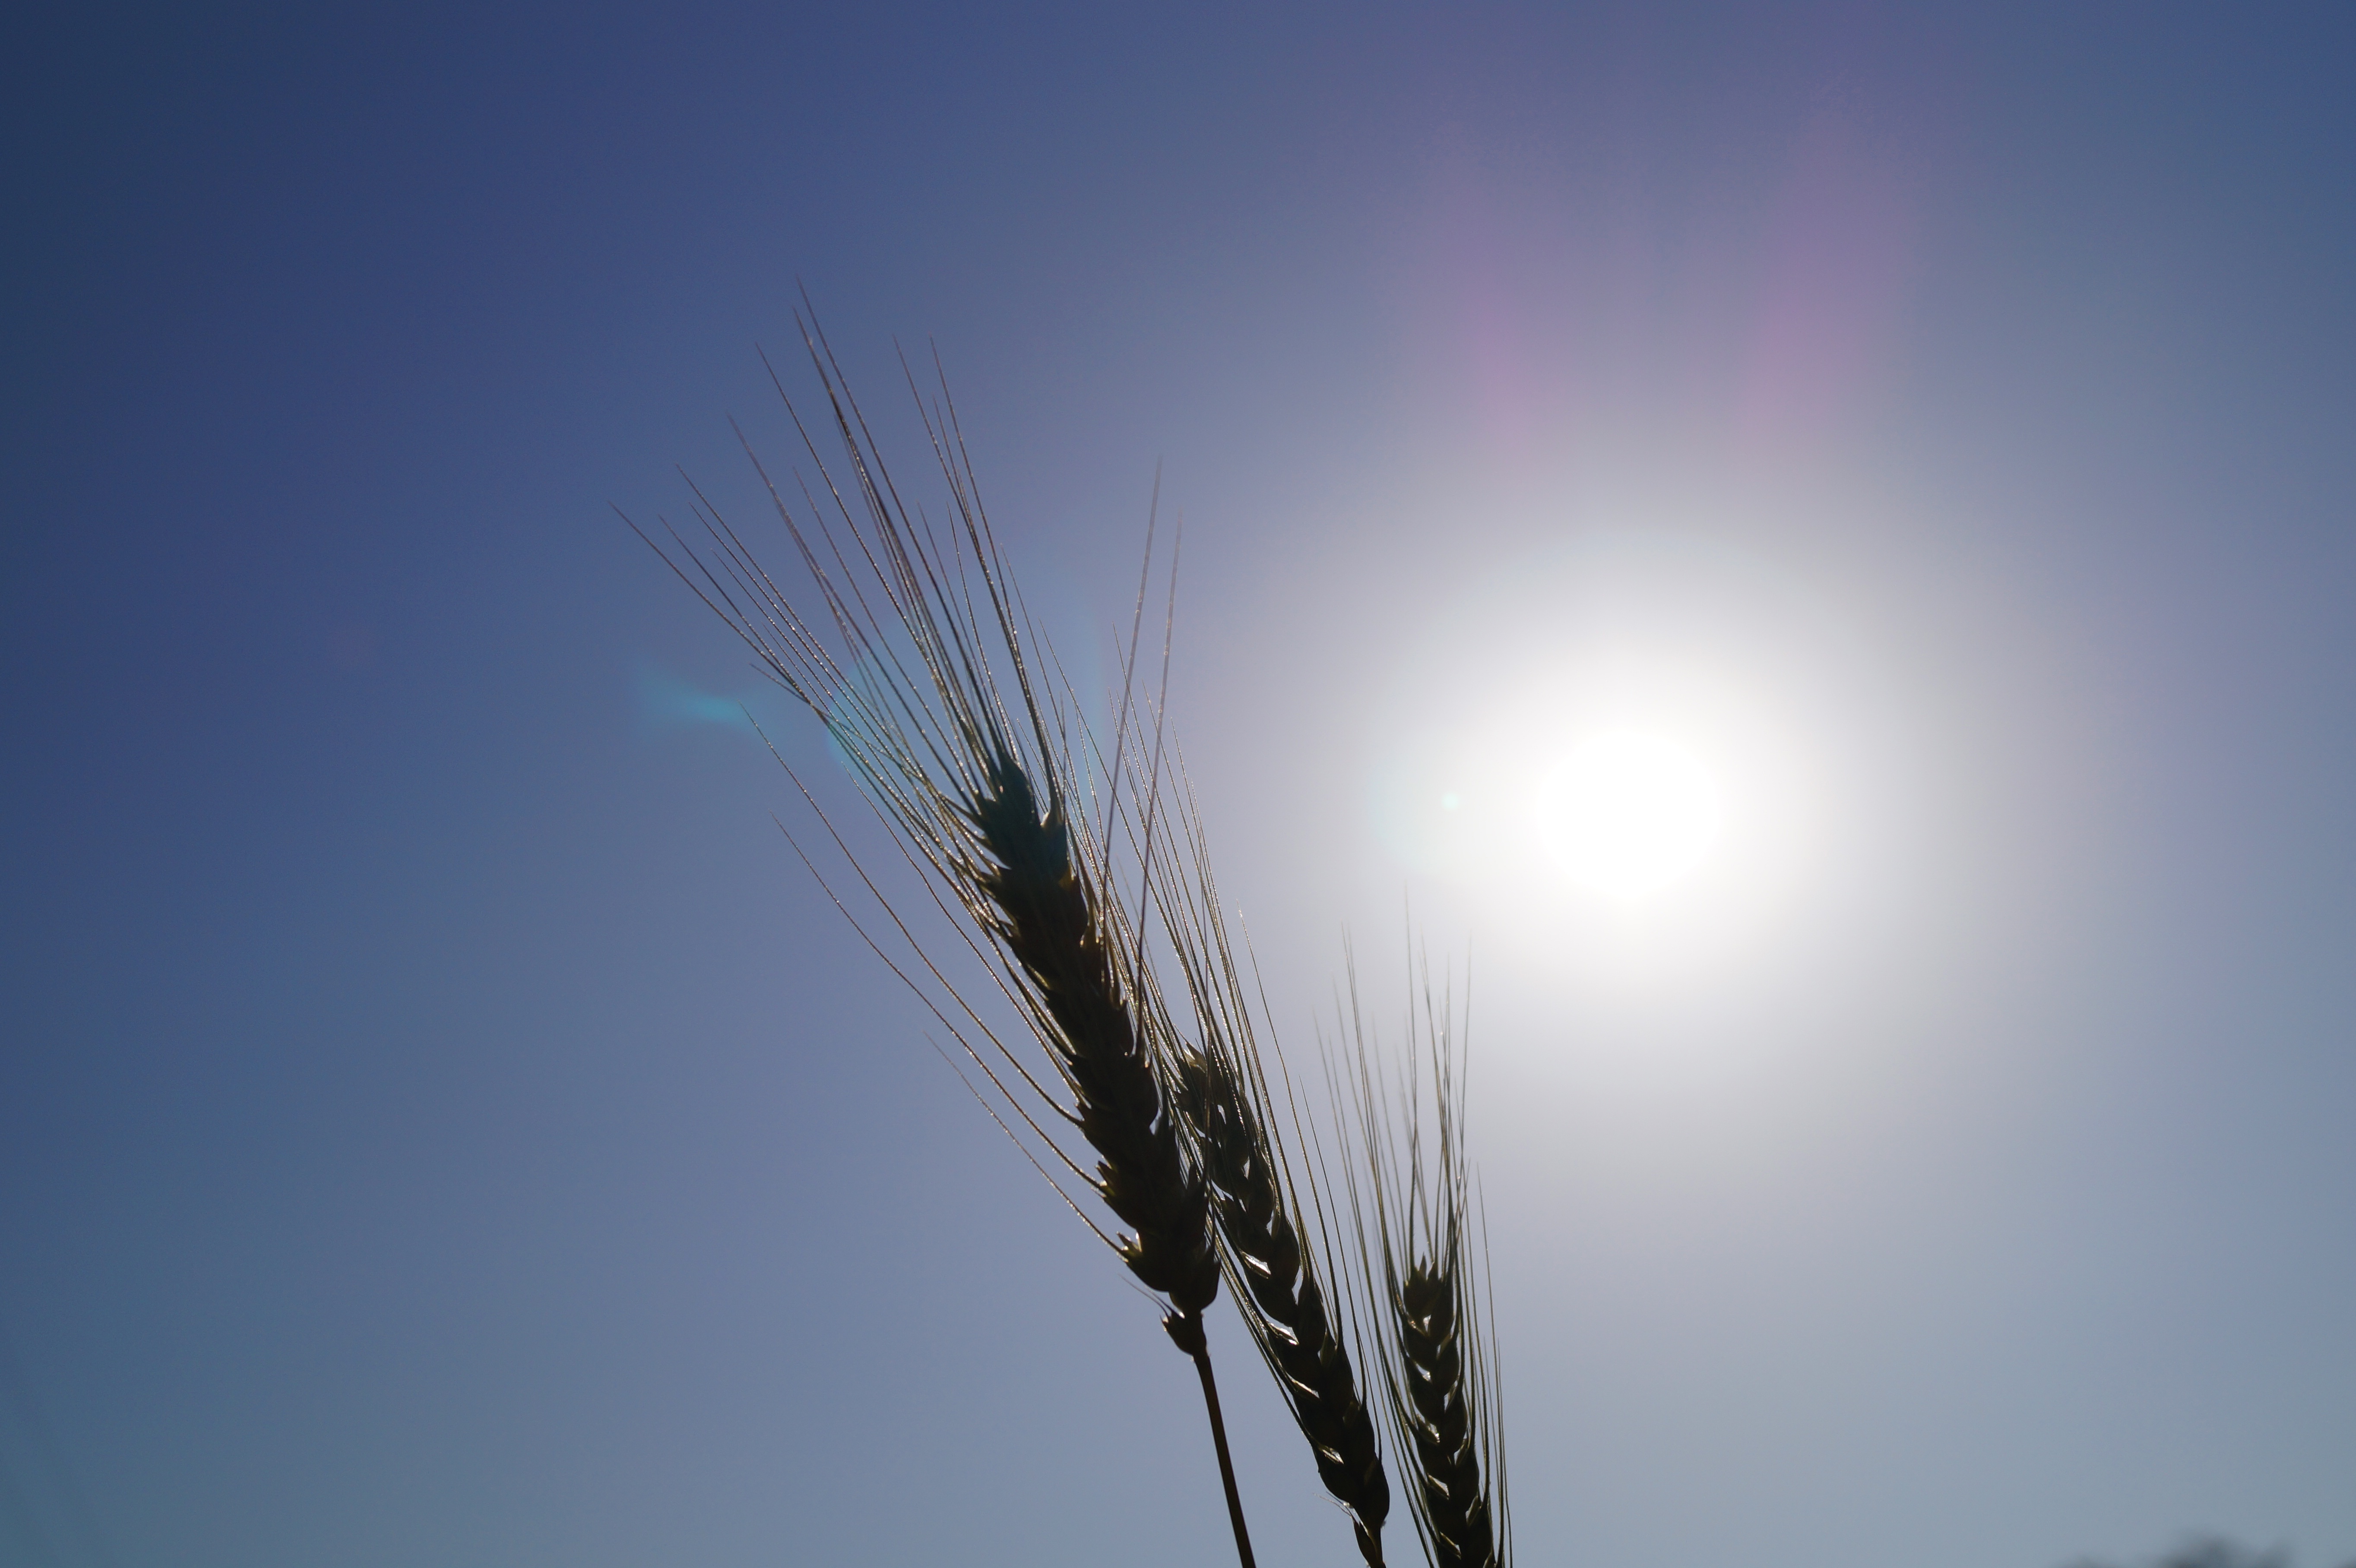
tree, grass, horizon, branch, light, cloud, plant, sky, sunlight, morning, wind, dawn, atmosphere, line, atmospheric phenomenon, grass family, atmosphere of earth